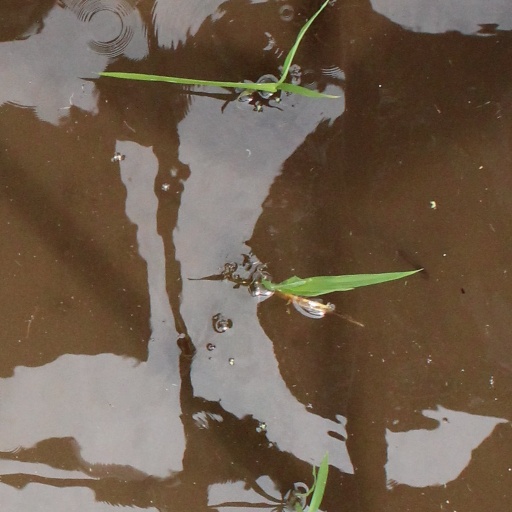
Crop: rice